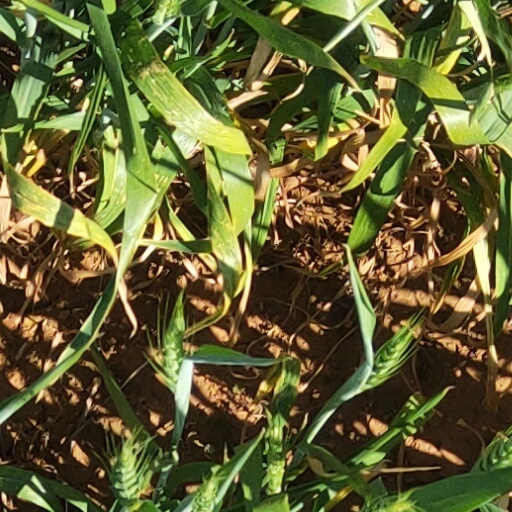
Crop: wheat